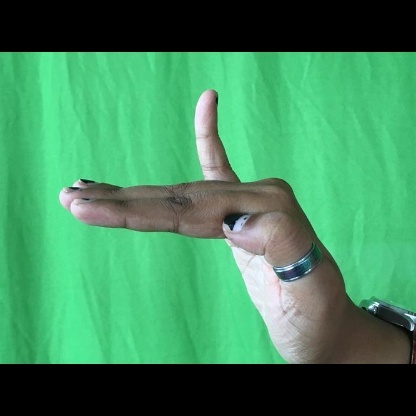
Mudra: Hamsapaksha